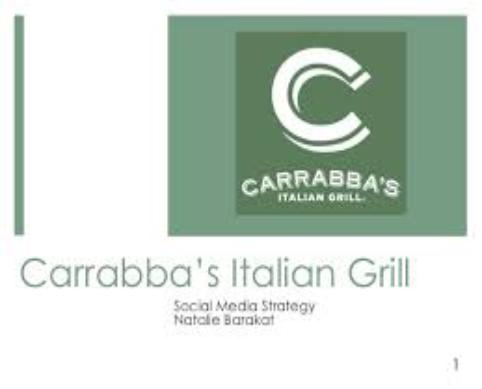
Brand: Carrabba's Italian Grill
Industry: Food